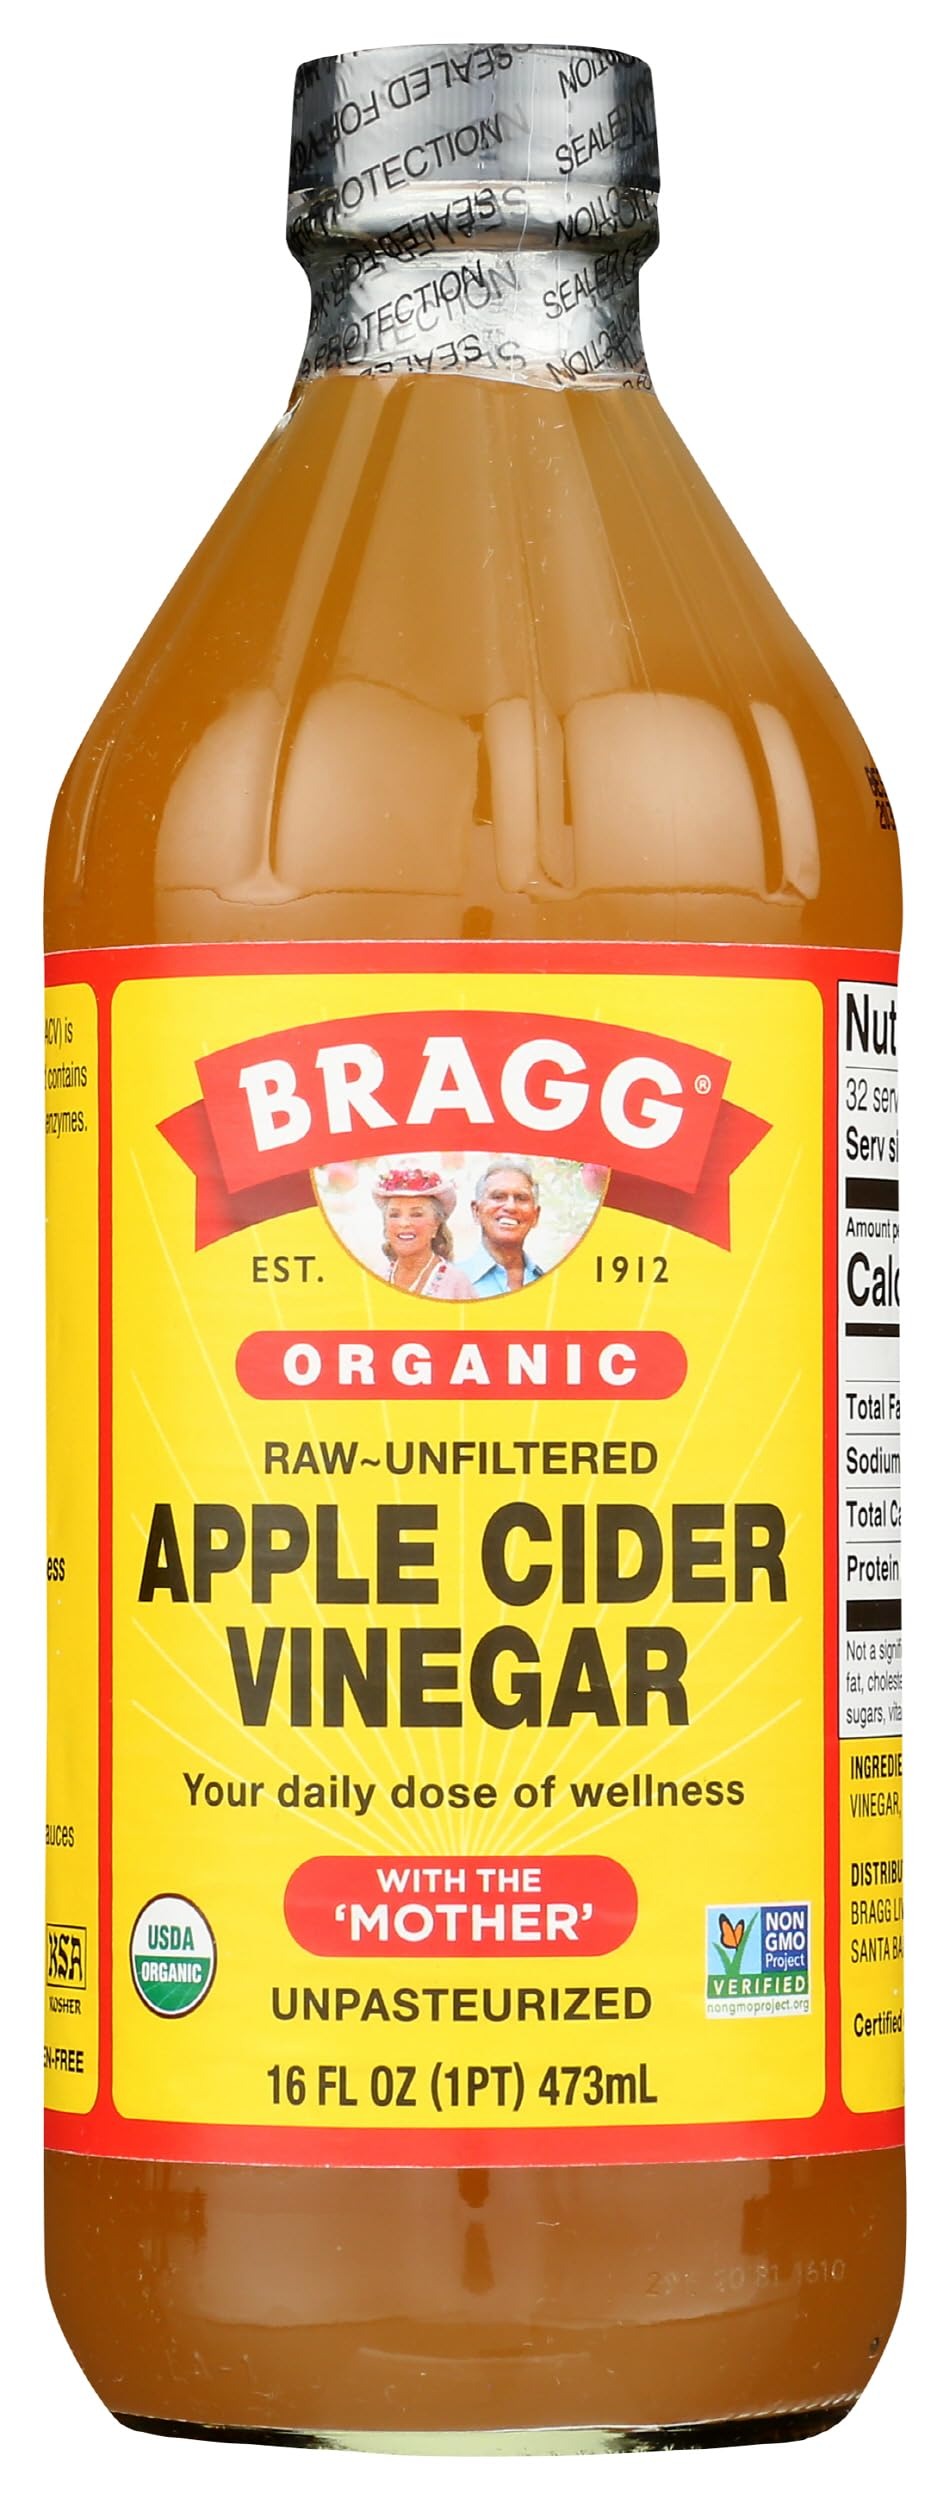
Item Name: Bragg Organic Apple Cider Vinegar, 16 oz
Bullet Point 1: Bragg Apple Cider Vinegar: The Bragg ACV Vinegar is made from organically grown apples, and offers various health benefits. To easily incorporate ACV into your diet, you can take a daily 2 oz shot, pour it over your salad.
Bullet Point 2: Organic ingredients: the Bragg ACV is raw, unfiltered, and Crafted From organically grown apples. It is USDA Certified Organic, Non-GMO verified, and Kosher certified.
Bullet Point 3: Mother of vinegar: The 'mother' Consists of strands of proteins, enzymes, and ly bacteria that give the product its murky appearance. The 'mother' Is used for its natural cleansing qualities.
Bullet Point 4: The Bragg difference: a diet rich in organic fruits and veggies is essential to vibrant health. Our ingredients always come from the land, not a lab. It's our vital difference.
Value: 16.0
Unit: Fl Oz

Price: 4.99